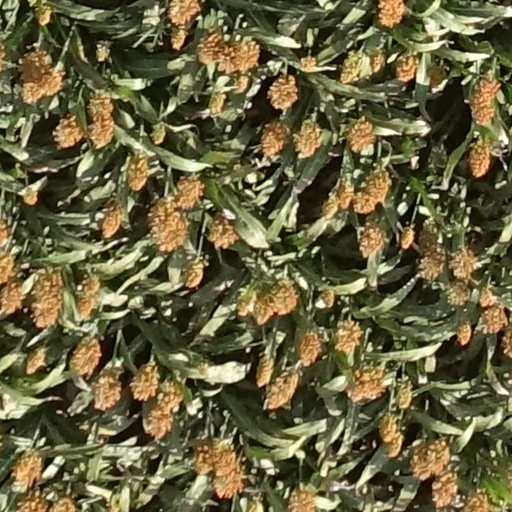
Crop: sorghum